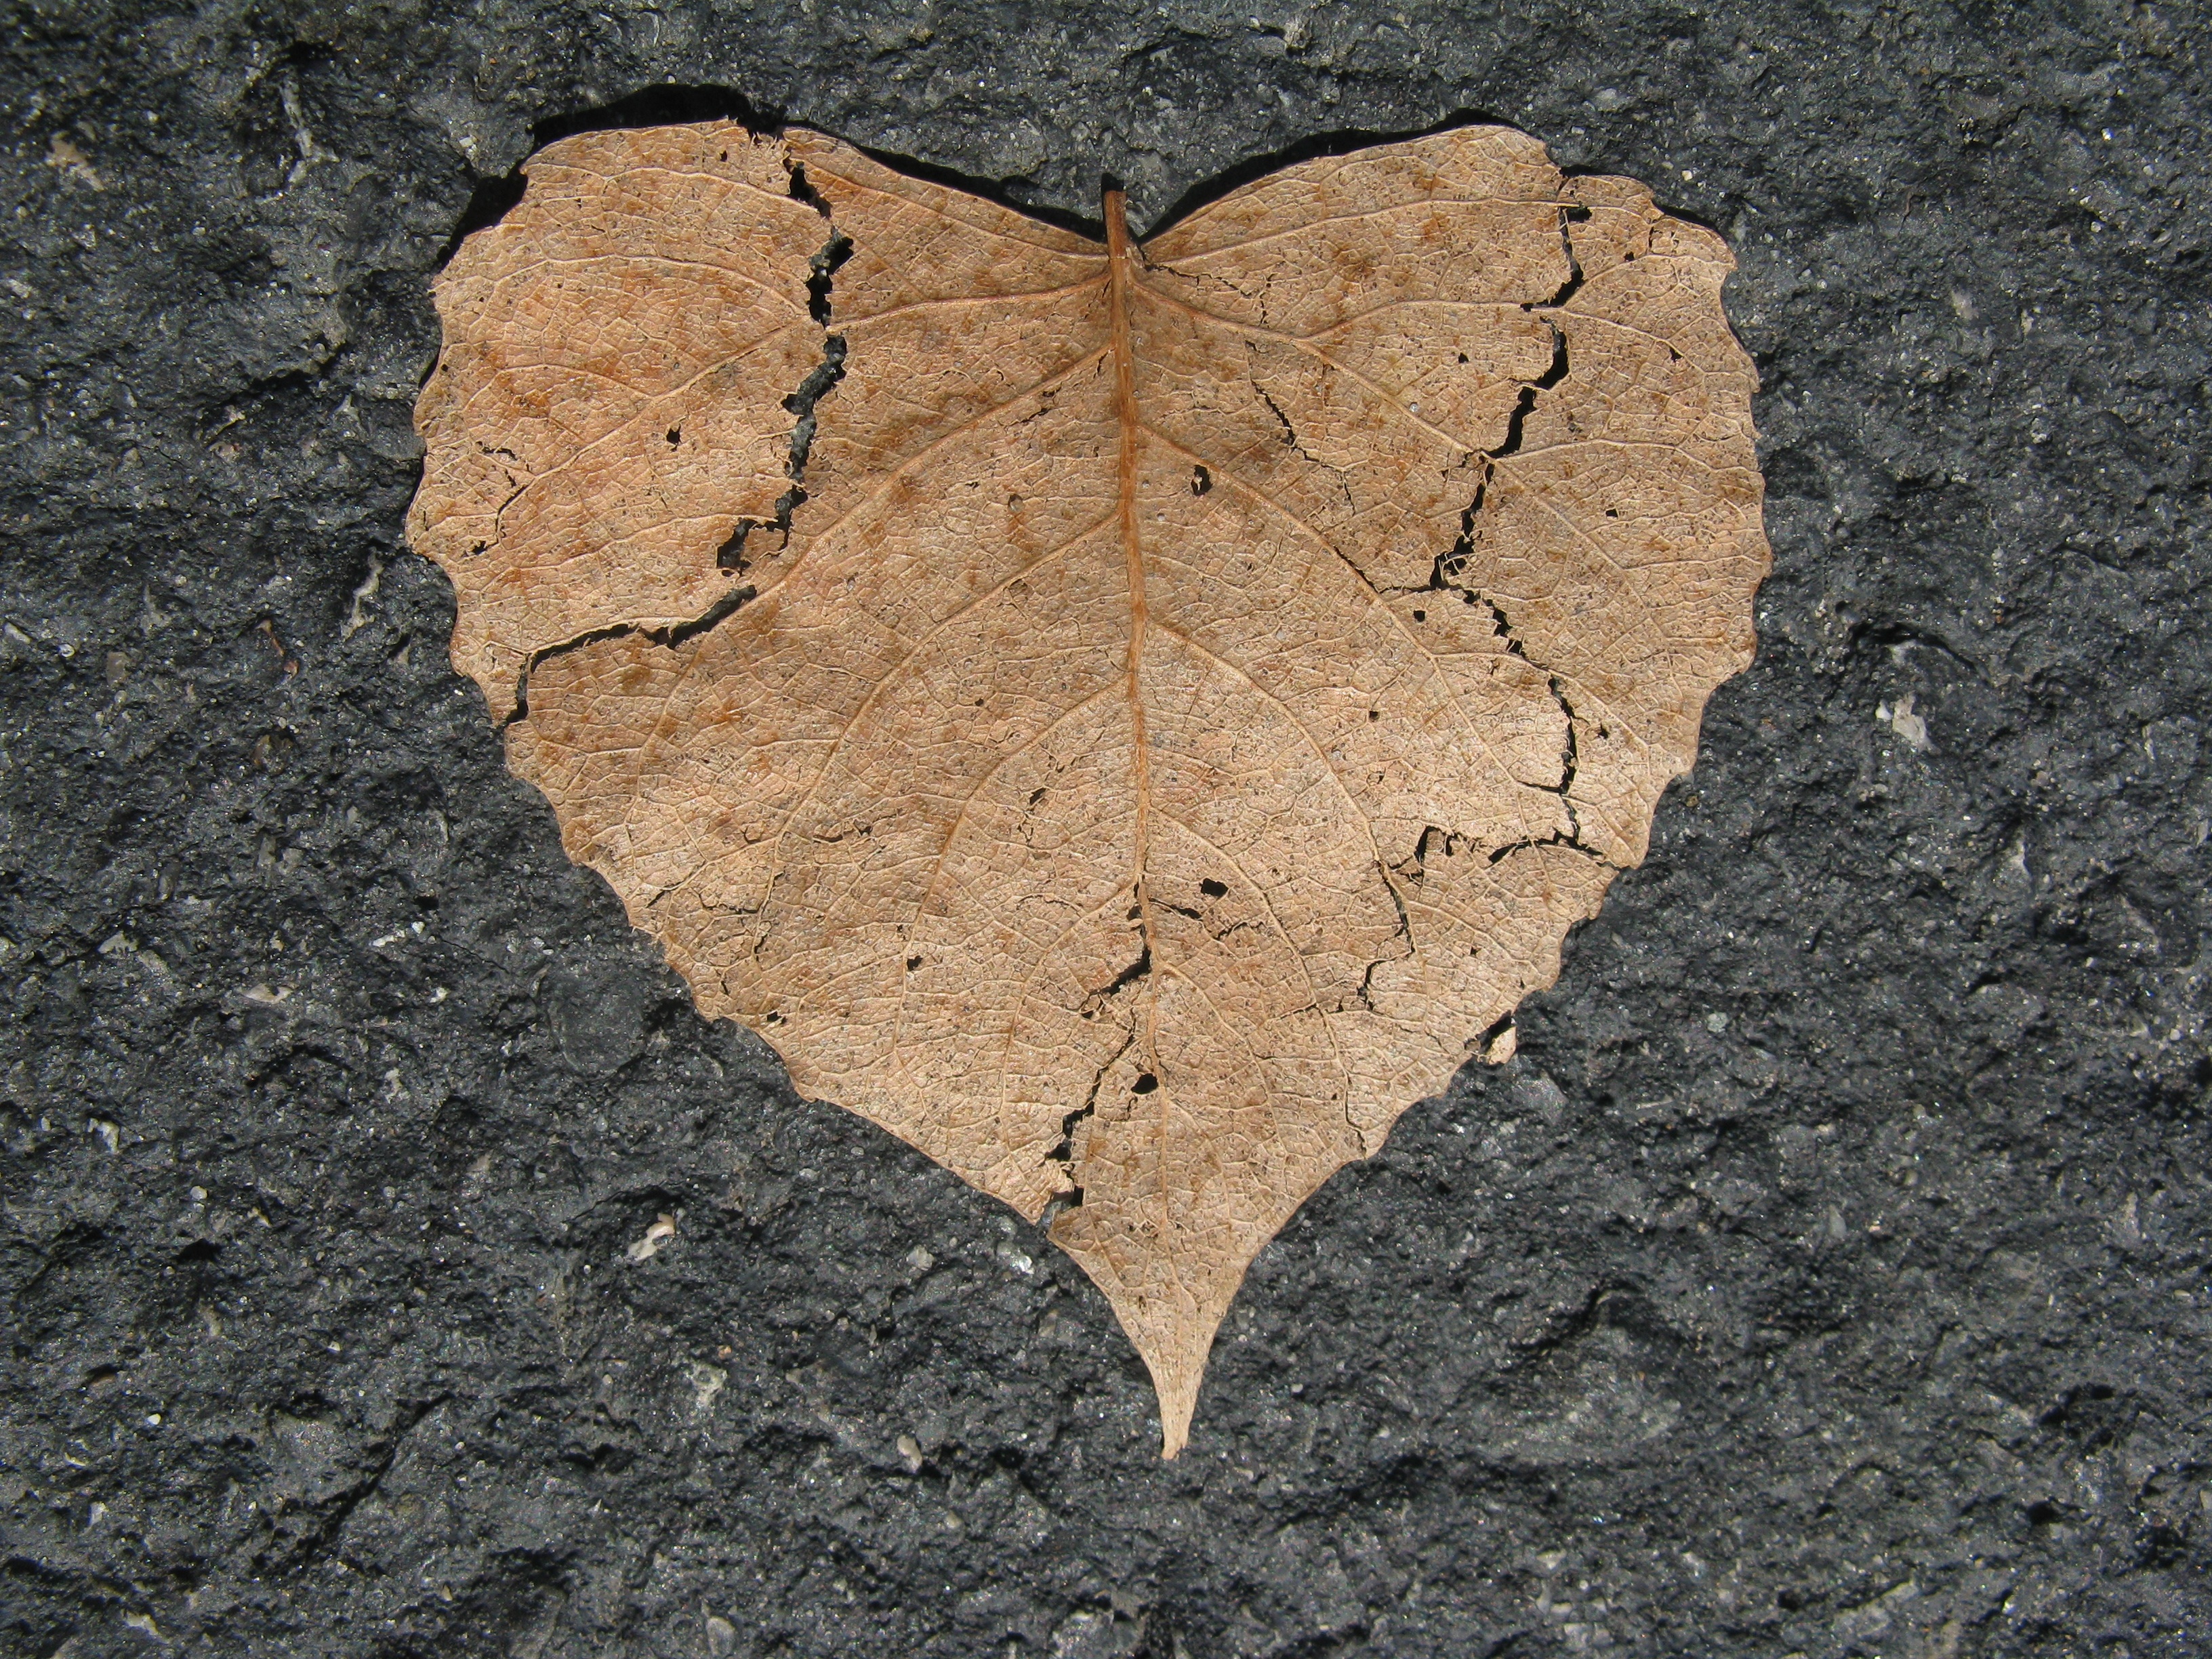
rock, wing, wood, texture, leaf, fall, trunk, asphalt, dry, love, heart, sadness, symbol, insect, autumn, broken, soil, crack, moth, fauna, invertebrate, cracked, torn, sad, geology, break, pain, valentine, damaged, shape, flooring, fracture, moths and butterflies, nature love